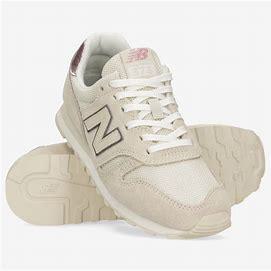
Brand: New
Model: Balance New Balance 373